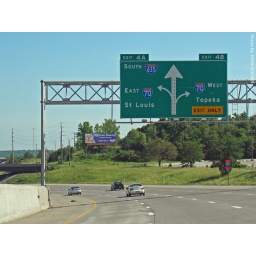
Driving southbound I-635 in KCK, approaching the big green overhead sign for the upcoming I-70/I-635 interchange.Thursday afternoon 3 June 2010.